Amazing Fantasy

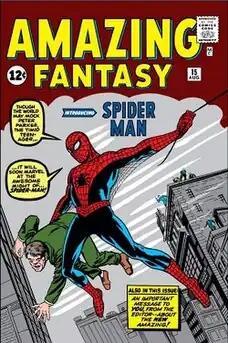
Spider-Man debuts: "Amazing Fantasy" #15 (Aug. 1962); cover art by Jack Kirby (penciler) and Steve Ditko (inker).

The science fiction-fantasy anthology "Amazing Adult Fantasy" began with issue #7 (cover-dated Dec. 1961), having taken over the number of the similar anthology "Amazing Adventures". The earlier issues before the title change featured stories drawn by a number of artists including Jack Kirby, Don Heck and Steve Ditko. "Amazing Adult Fantasy" featured exclusively the quick, quirky, twist-ending tales of artist Ditko and writer-editor Stan Lee that had appeared in "Amazing Adventures" and sister titles primarily featuring rampaging monsters. The cover of the comic carried the motto "The magazine that respects your intelligence".